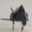
Label: airplane